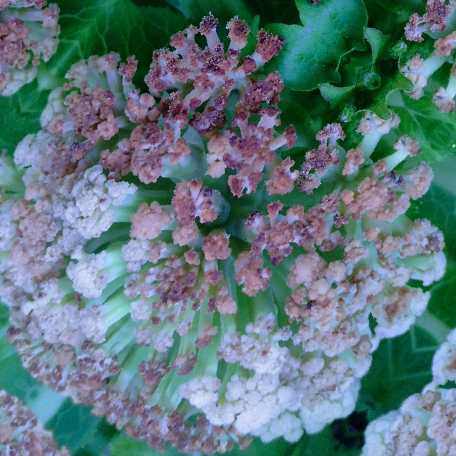
Label: Bacterial spot rot